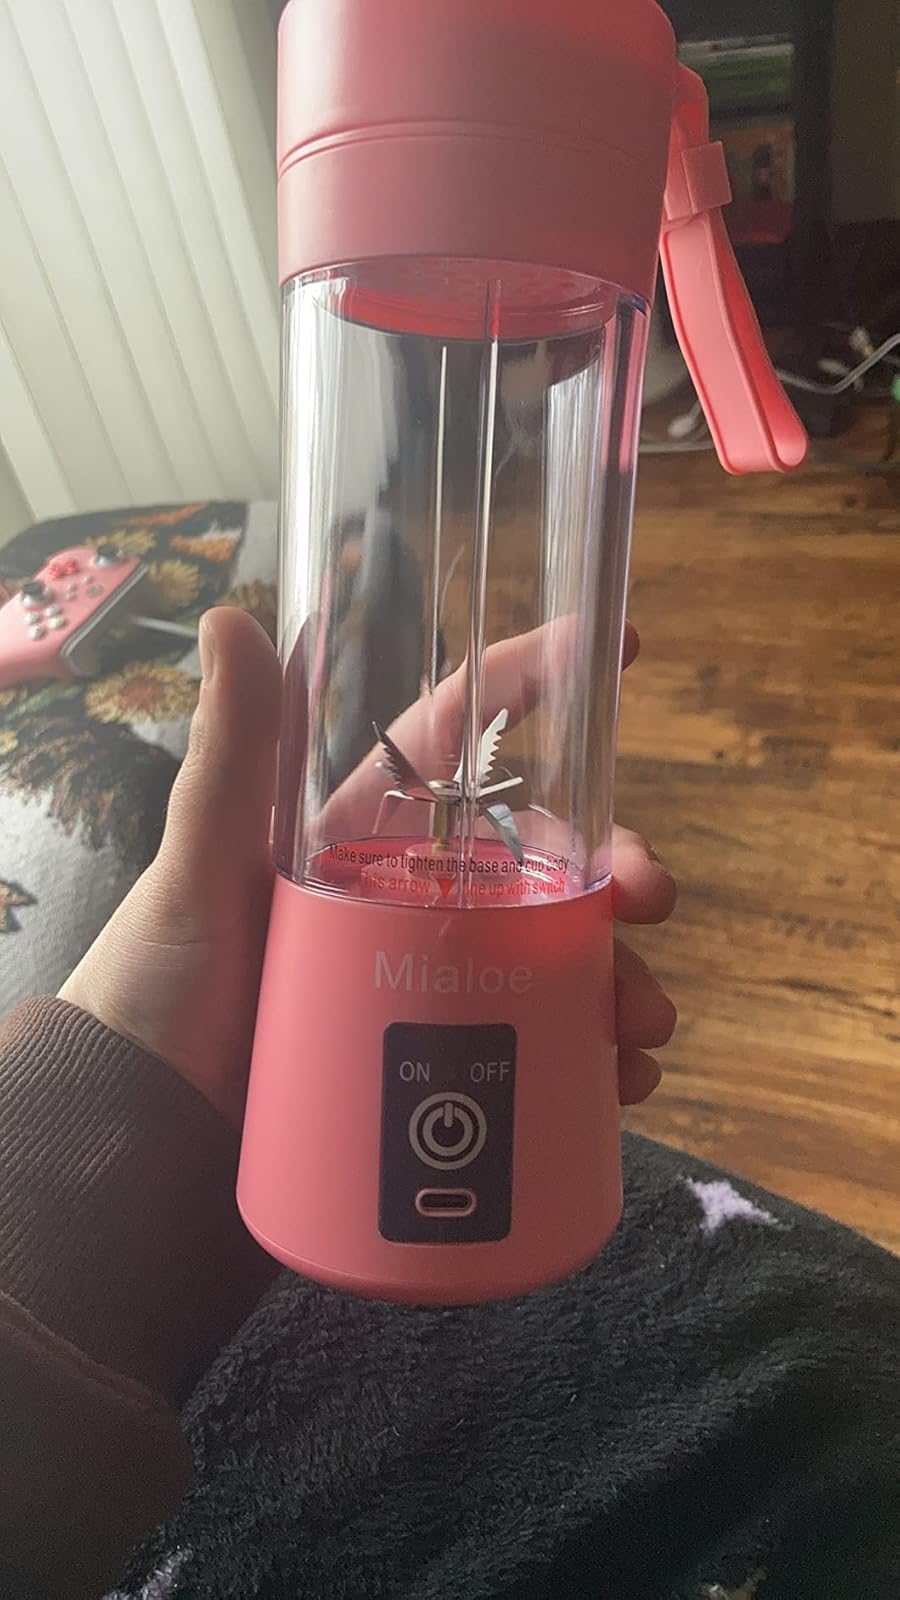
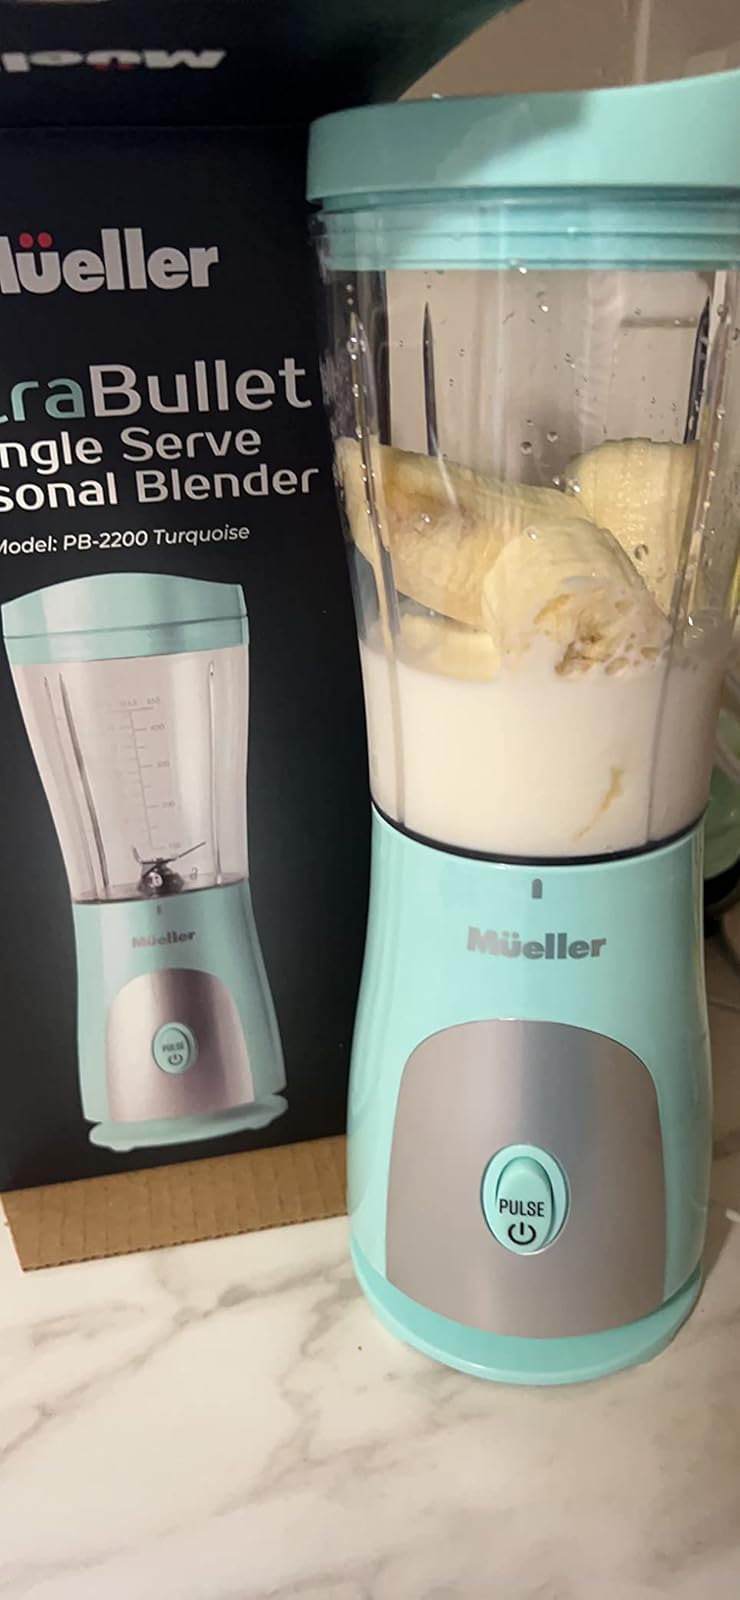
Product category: items_blender
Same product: no